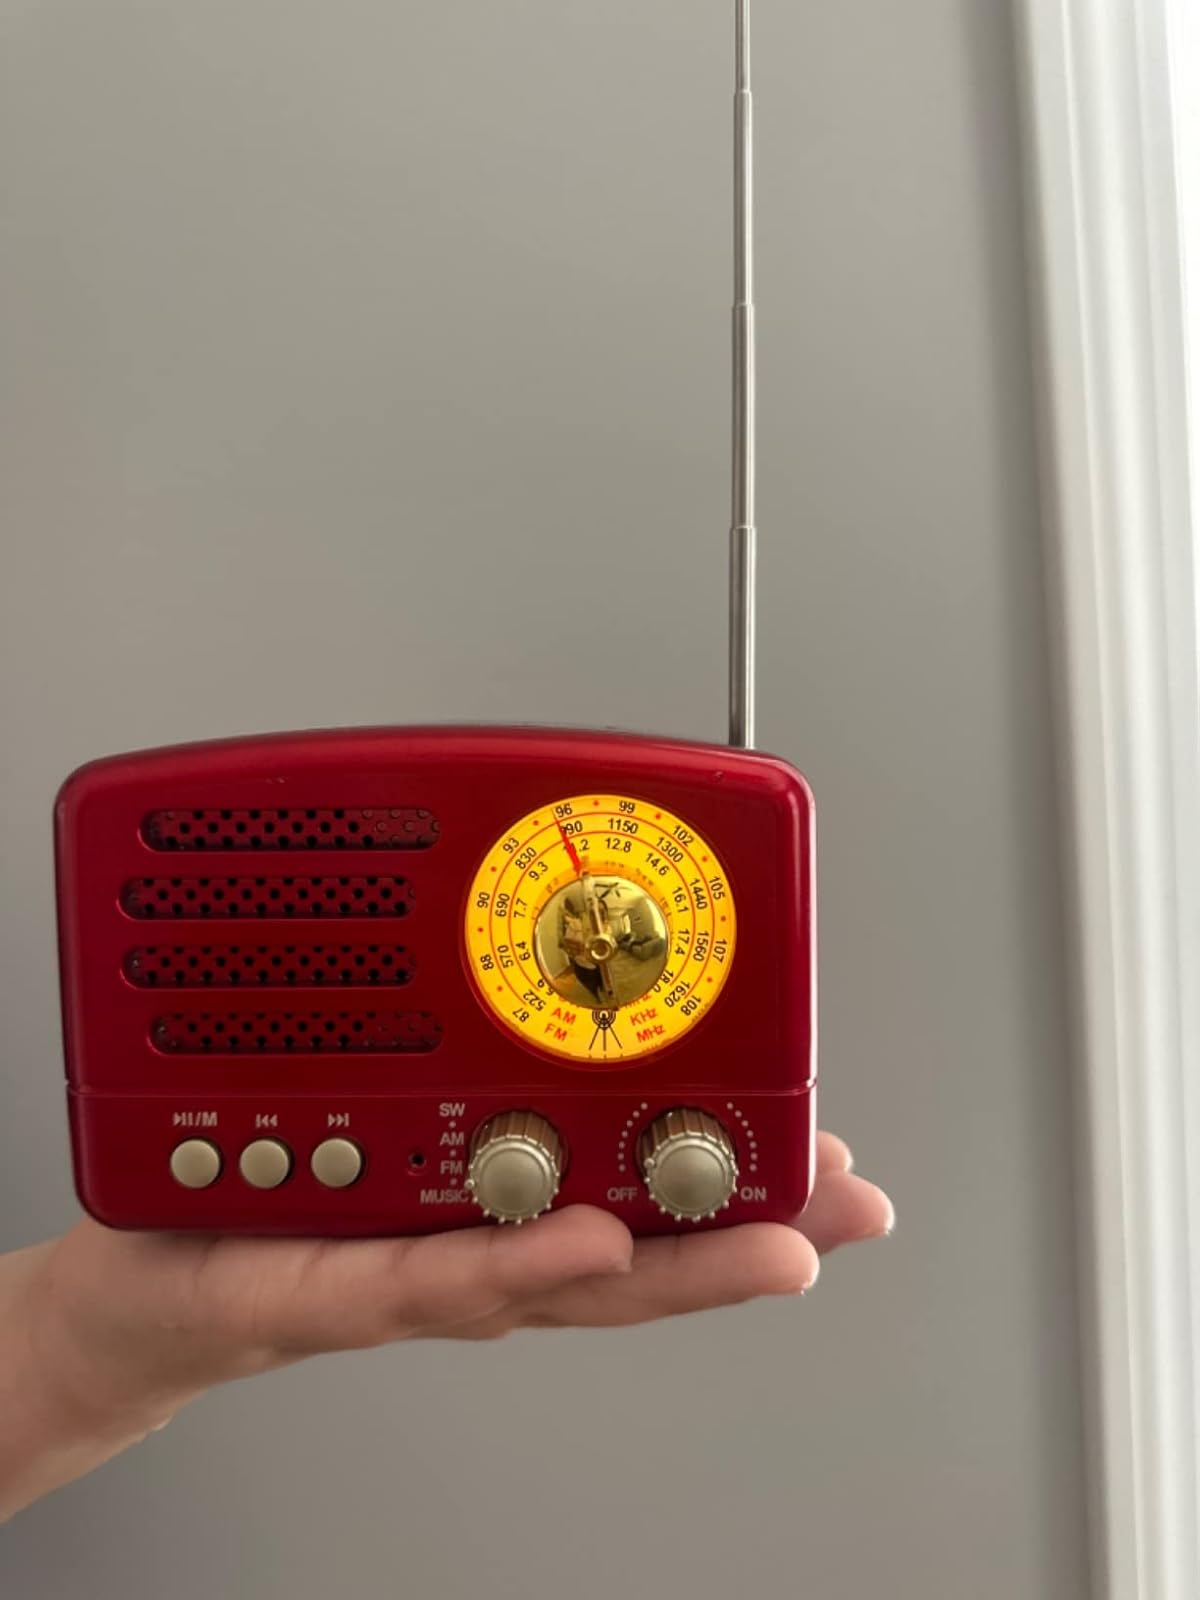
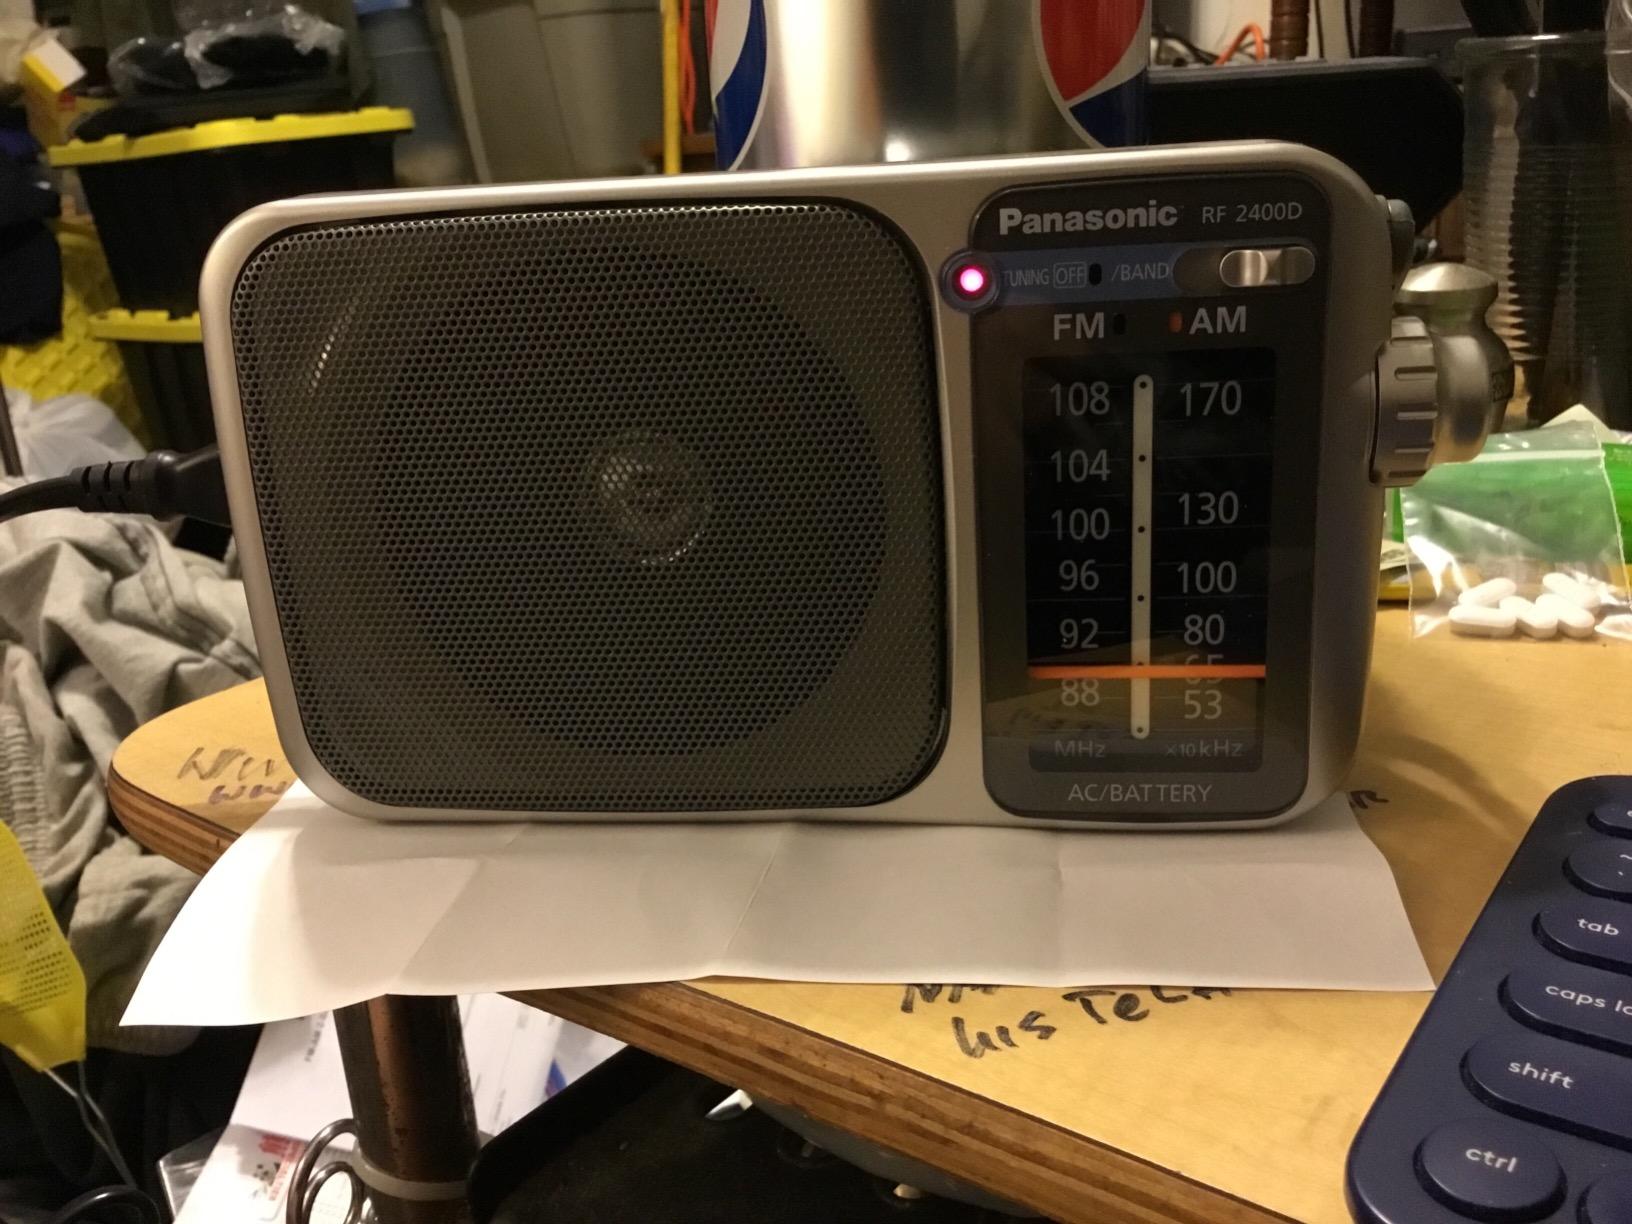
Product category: radio
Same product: no